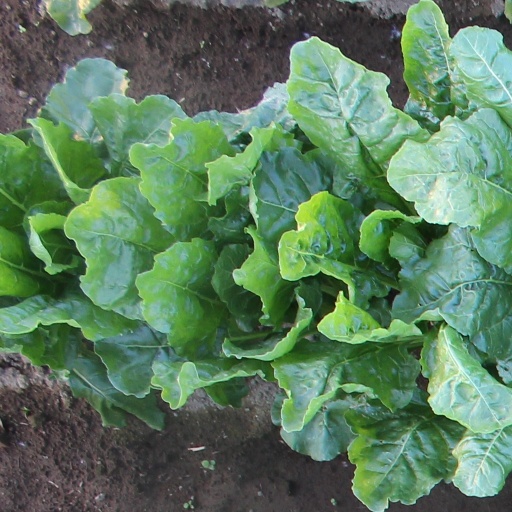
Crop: sugar beet